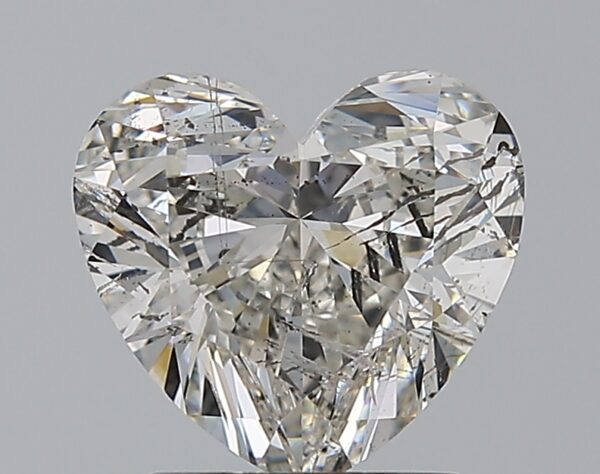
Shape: heart
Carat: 1.91
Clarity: SI2
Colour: H
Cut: EX
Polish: EX
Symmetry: EX
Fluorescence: N
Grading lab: GIA
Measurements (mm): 7.68 x 8.35 x 4.73